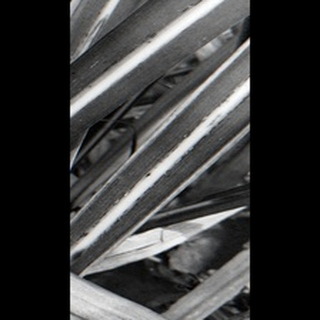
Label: sugarcane_rust